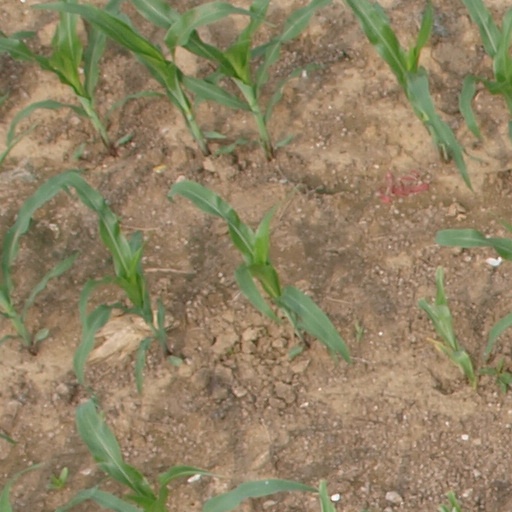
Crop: maize; corn